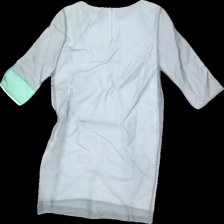
View: back
Type: Dress
Category: Ladies
Brand: Cos
Colors: Grey, Green
Material: 65% Cotton 35% Viscose
Pattern: Other
Cut: Regular, C-collar
Size: 34
Price range: 50-100
Recommended usage: Reuse
Description: Grey and green dress